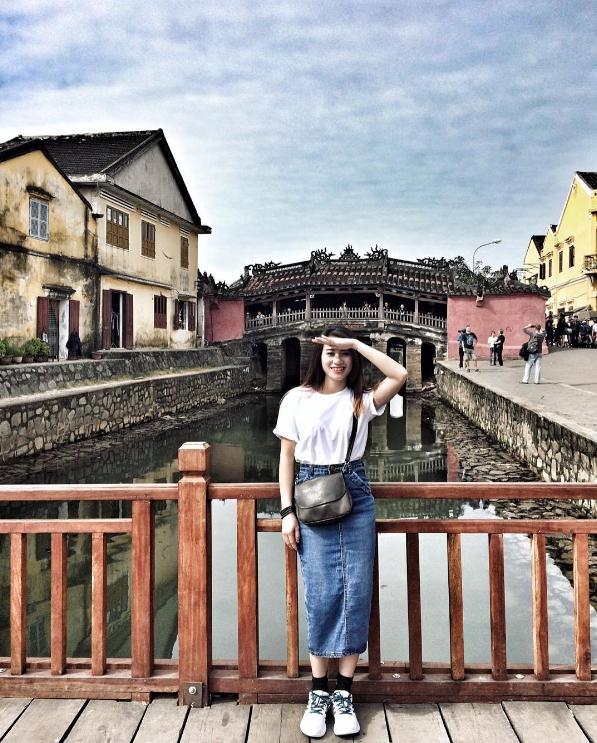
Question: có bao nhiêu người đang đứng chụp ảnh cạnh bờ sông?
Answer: có hai người đang đứng chụp ảnh cạnh bờ sông